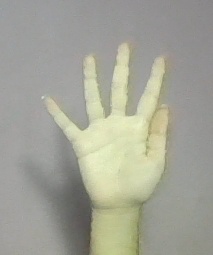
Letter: sheen